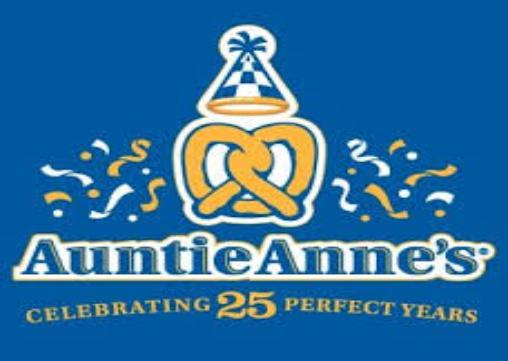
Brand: Auntie Anne's-1
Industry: Food